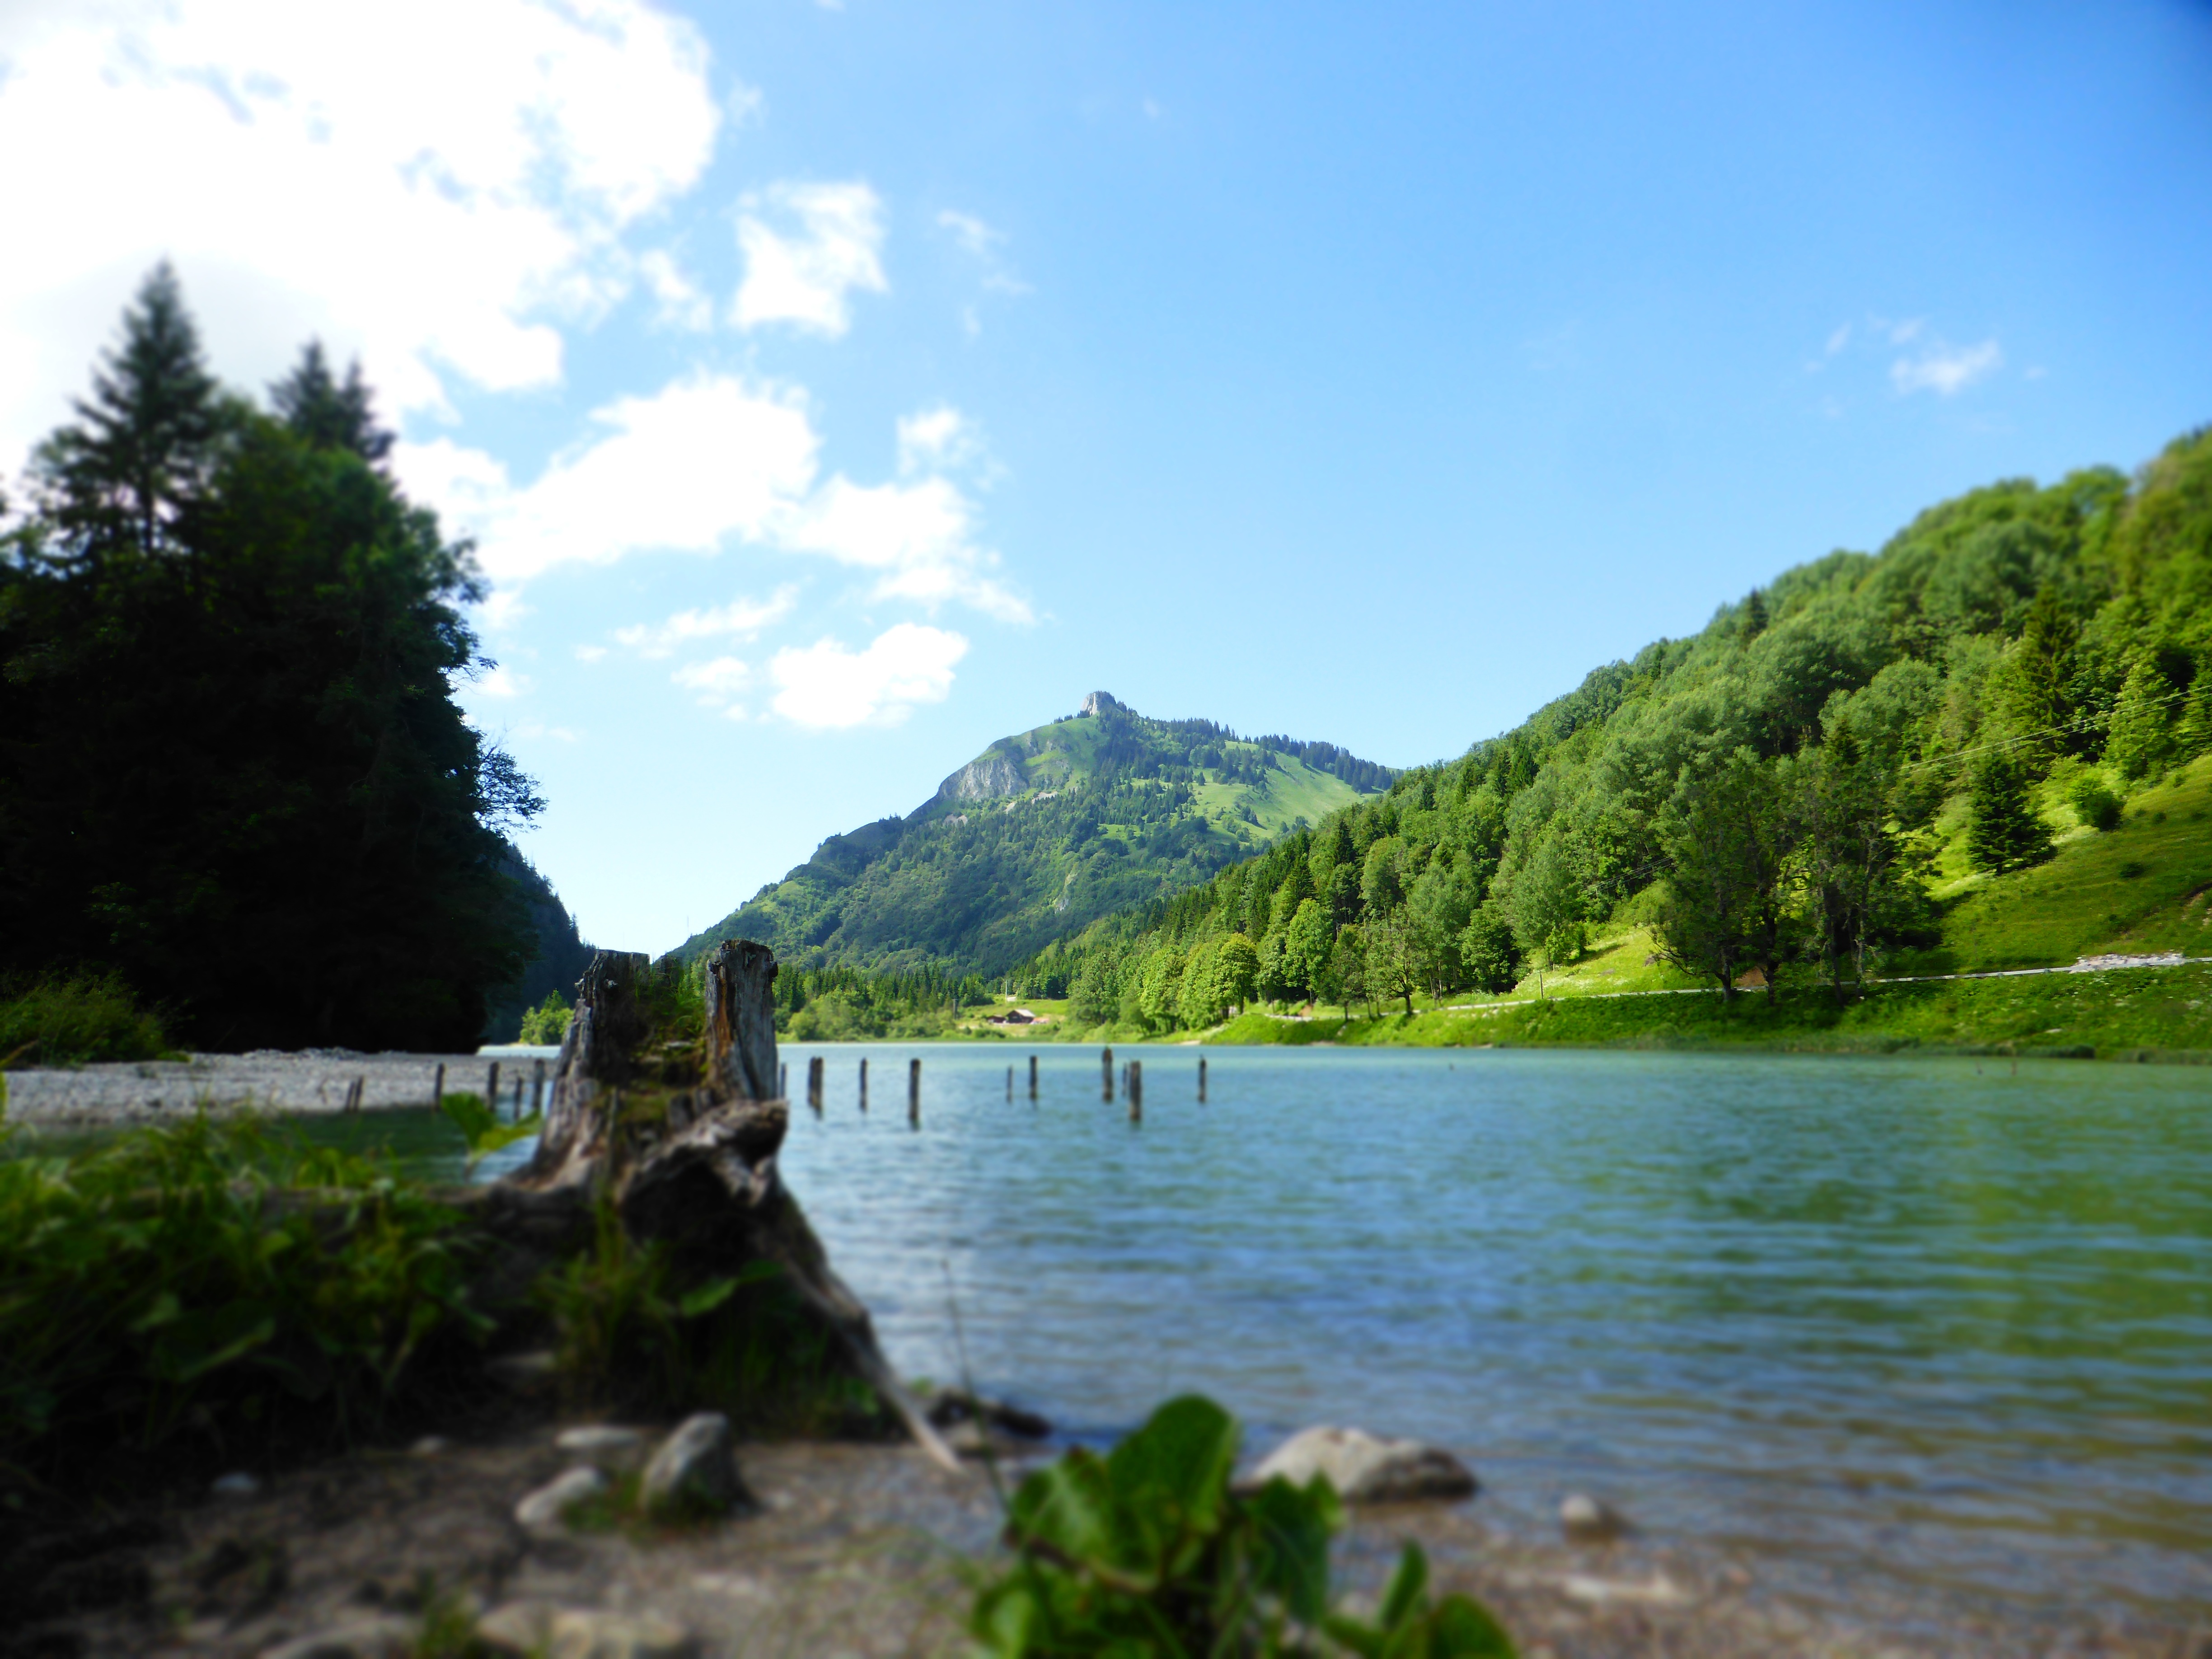
landscape, water, nature, forest, mountain, lake, river, panorama, scenic, natural, scenery, alpine, blue, fjord, reservoir, waterway, body of water, moutain, loch, landform